Dhul-Nun al-Misri

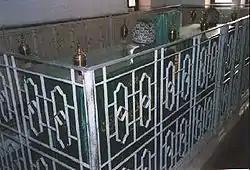

Dhūl-Nūn Abū l-Fayḍ Thawbān b. Ibrāhīm al-Miṣrī (d. Giza, in 245/859 or 248/862), often referred to as Dhūl-Nūn al-Miṣrī or Zūl-Nūn al-Miṣrī for short, was an early Egyptian Muslim mystic and ascetic. His surname "al Misri" means ""The Egyptian"". He was born in Akhmim, Upper Egypt in 796 and is said to be of Nubian descent. Dhul-Nun is said to have made some study of the scholastic disciplines of alchemy, medicine, and Greek philosophy in his early life, before coming under the mentorship of the mystic Saʿdūn of Cairo, who is described in traditional accounts of Dhul-Nun's life as both "his teacher and spiritual director." Celebrated for his legendary wisdom both in his own life and by later Islamic thinkers, Dhul-Nun has been venerated in traditional Sunni Islam as one of the greatest saints of the early era of Sufism.